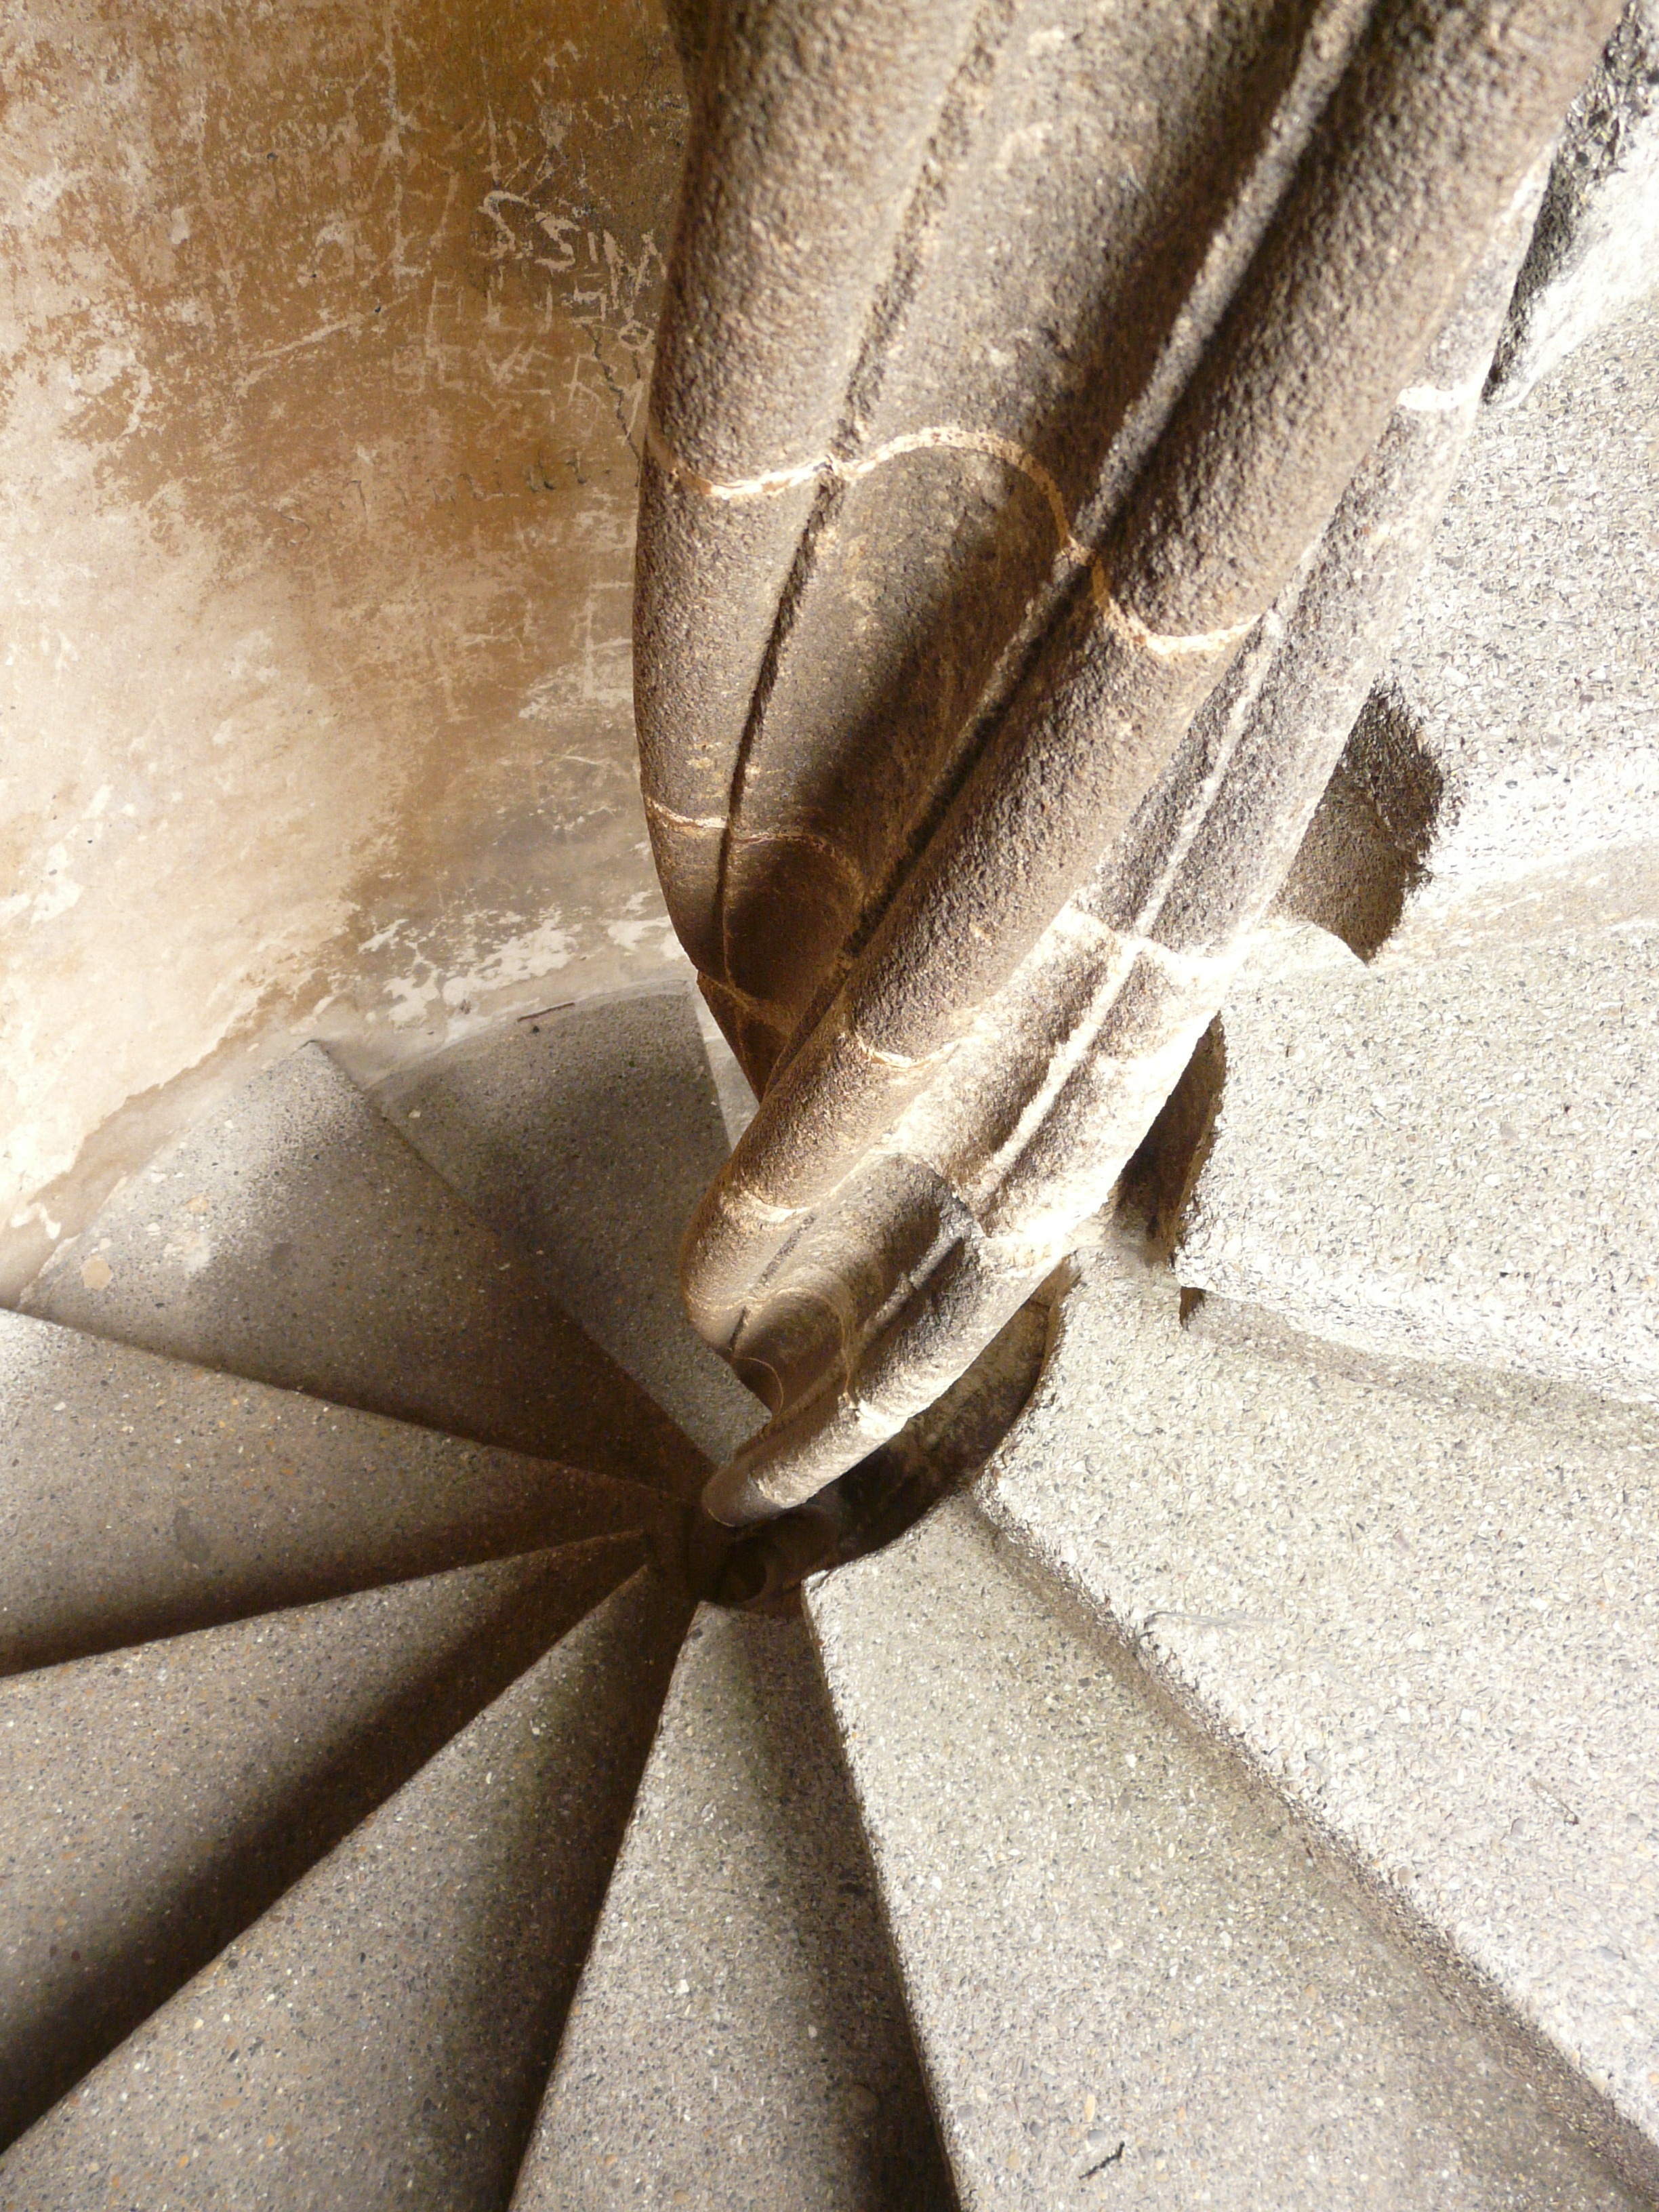
sand, wing, architecture, wood, texture, leaf, spiral, floor, building, wall, stone, line, descent, material, spiral staircase, close up, stairs, down, rise, dizzy, gradually, get off, stair step, flooring, staircase finish